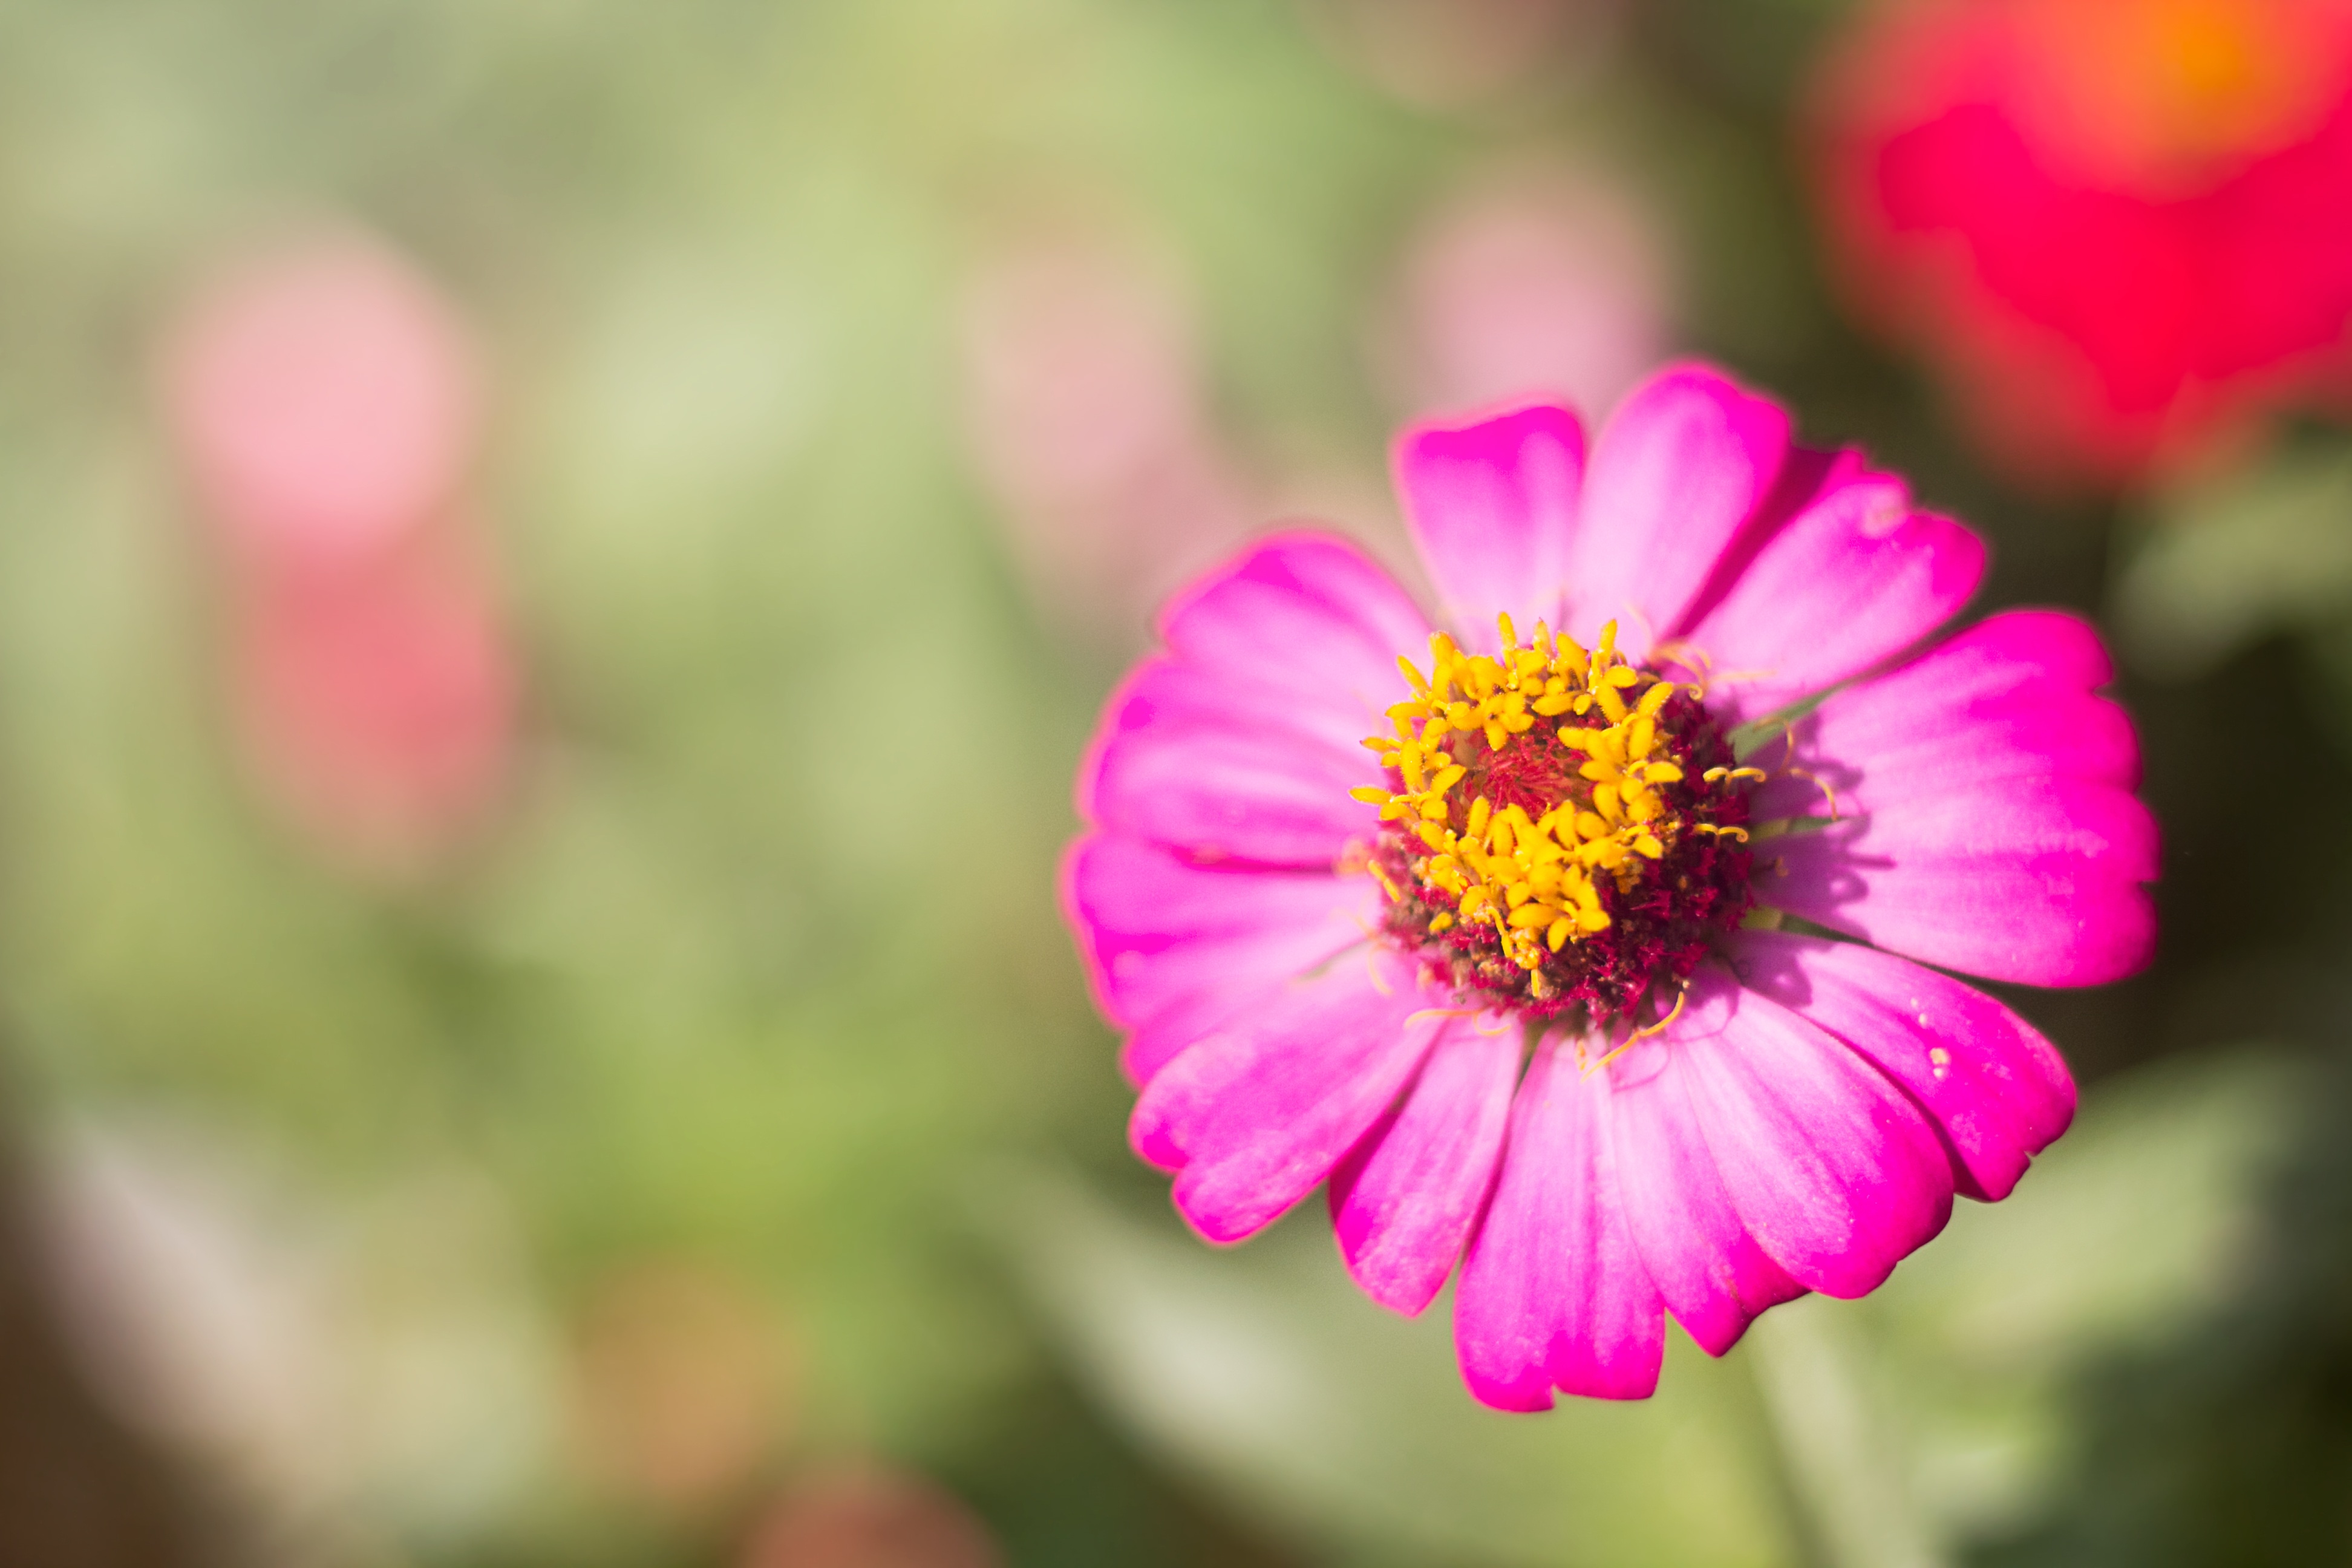
nature, blossom, plant, wood, white, photography, flower, petal, bouquet, red, herb, yellow, garden, pink, flora, wildflower, flowers, close up, background, blooms, flower garden, yellow flowers, refreshing, macro photography, white flowers, small flowers, flowering plant, daisy family, the pink flowers, shrubs flowers, invited to visit, fresh flowers, wood decor, watercress, small white flowers, catharanthus roseus, marigold flower, a thousand roses, kind of wood, dok invited audience, annual plant, plant stem, land plant, garden cosmos